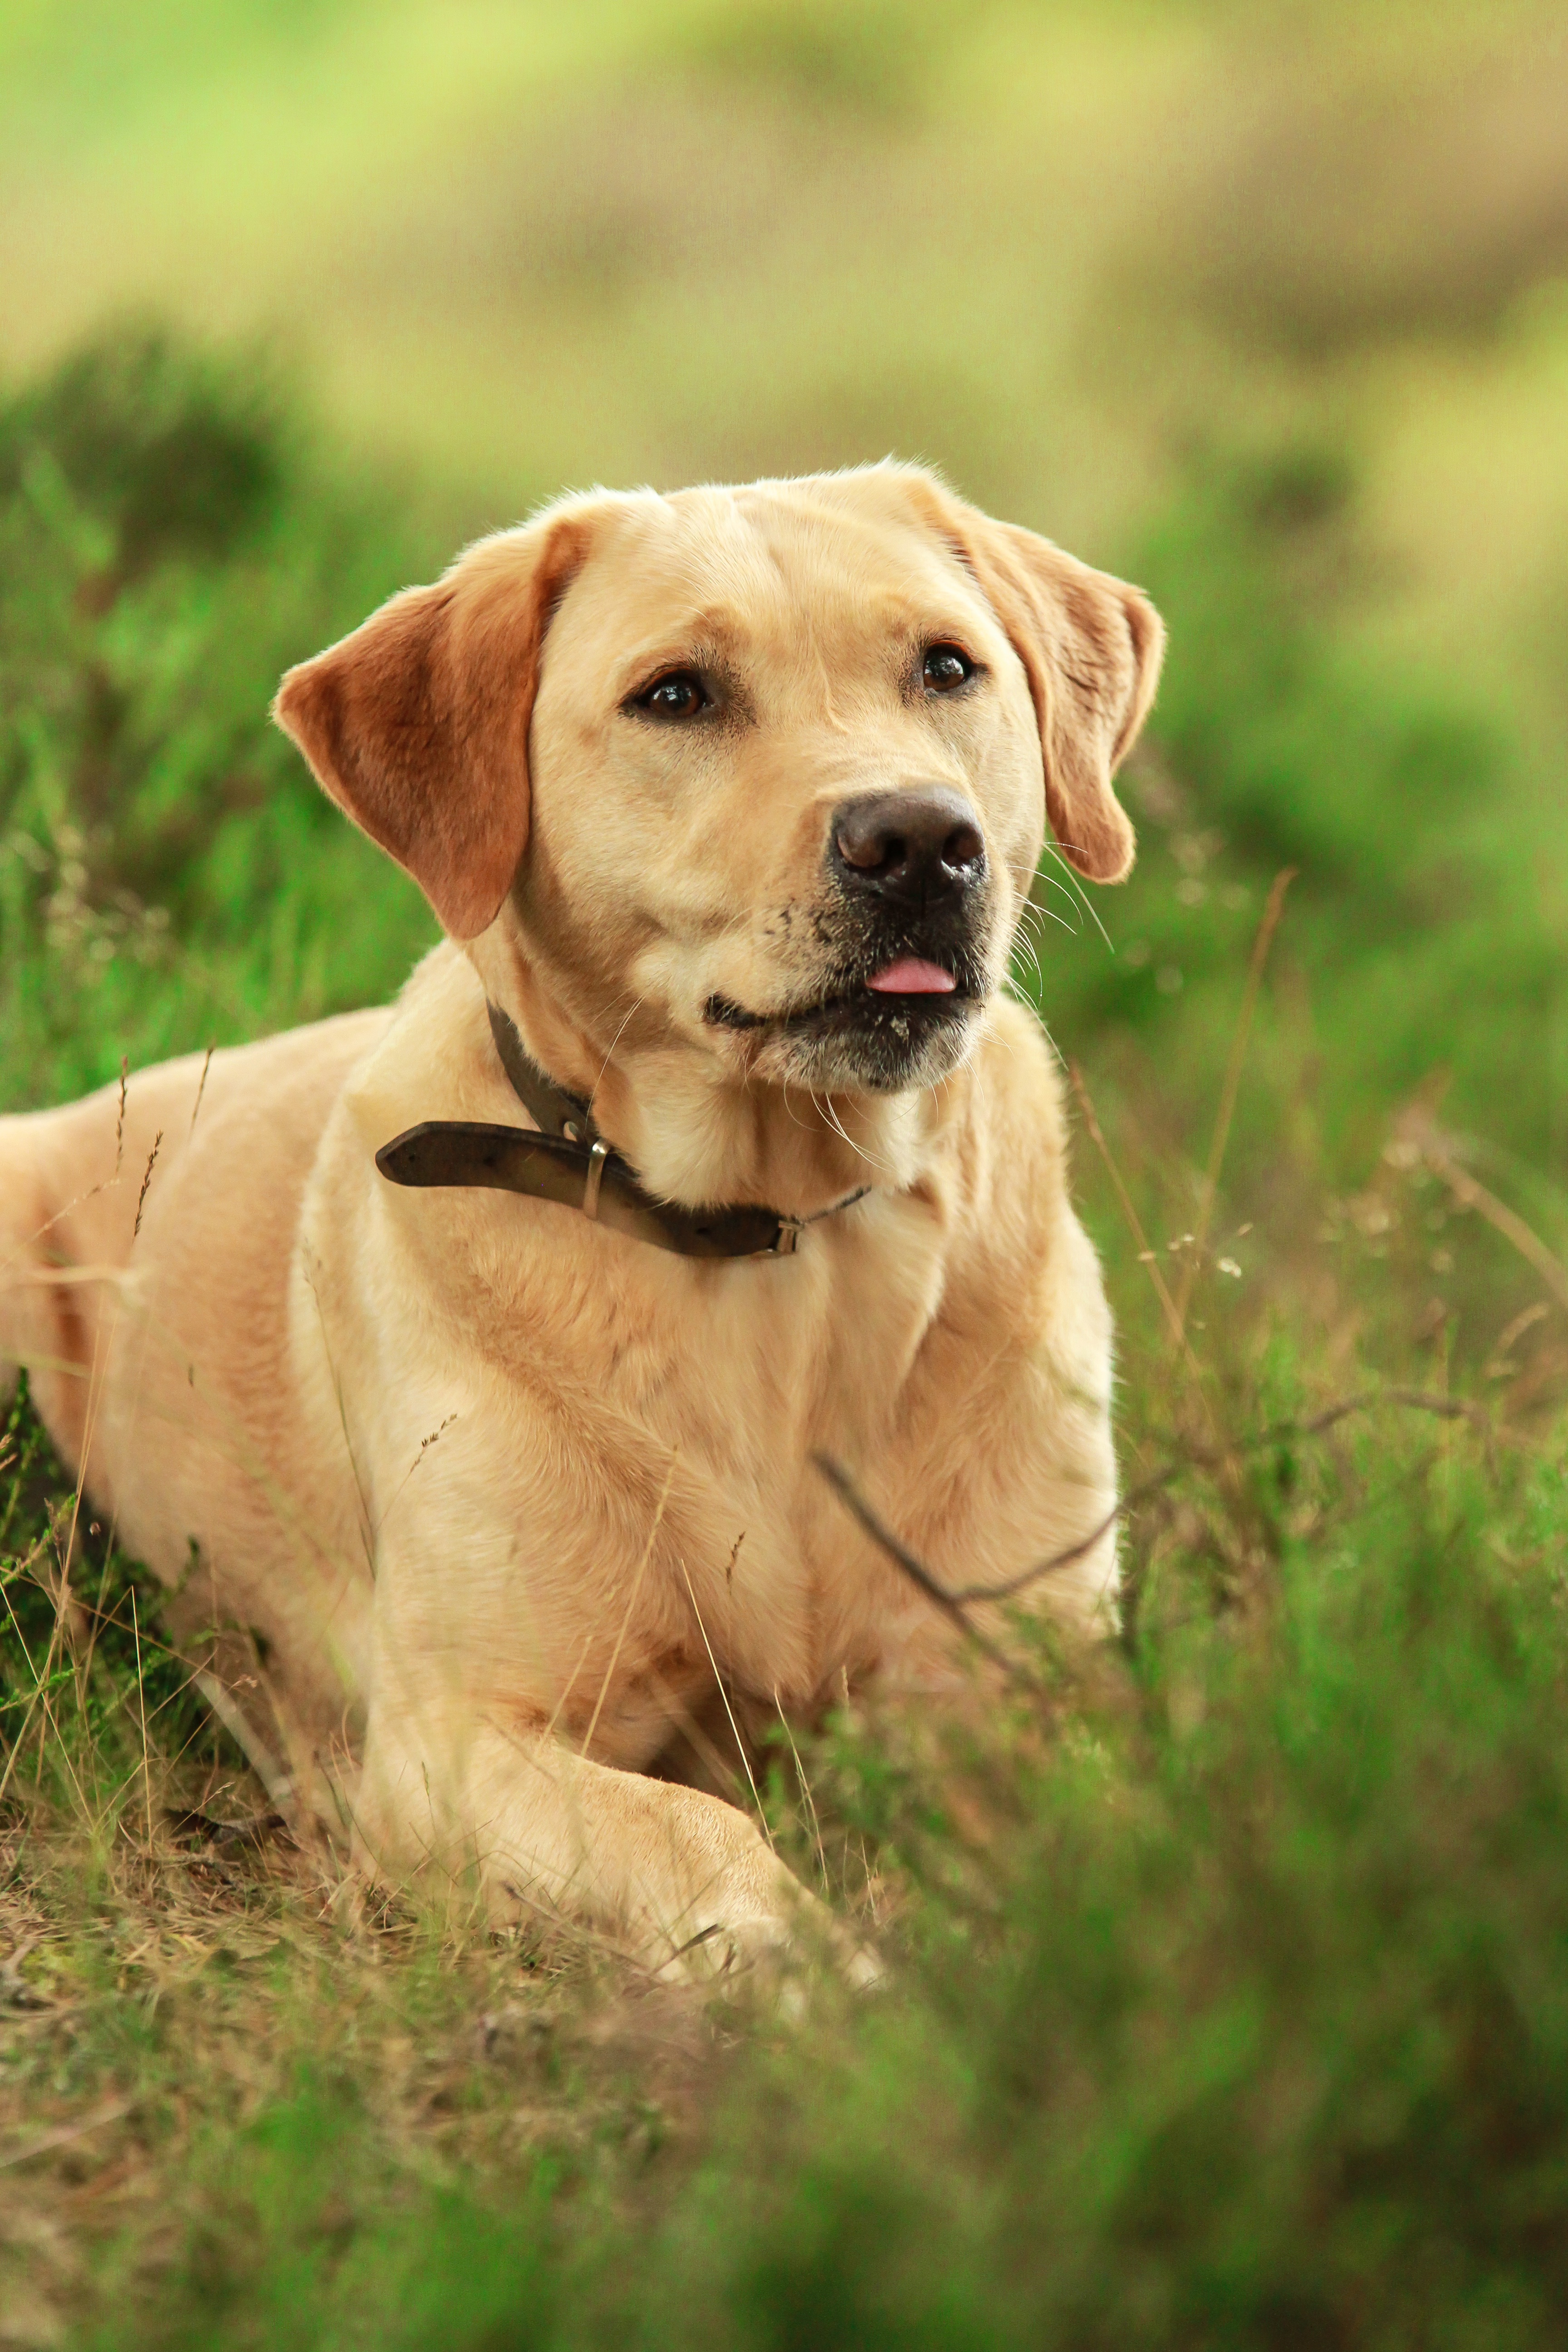
nature, forest, puppy, dog, animal, bush, pet, green, mammal, dogs, vertebrate, labrador retriever, lying, labrador, dog breed, retriever, chesapeake bay retriever, dog like mammal, broholmer